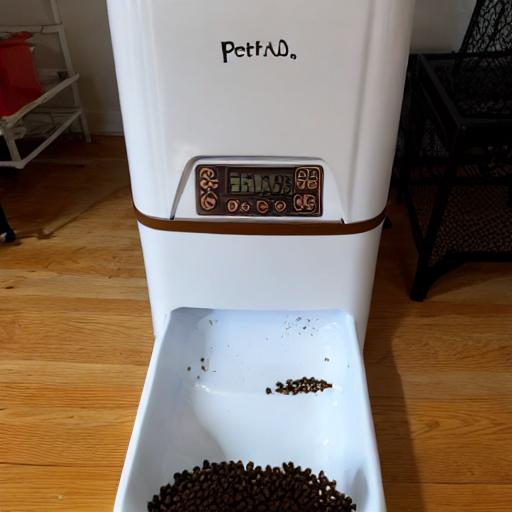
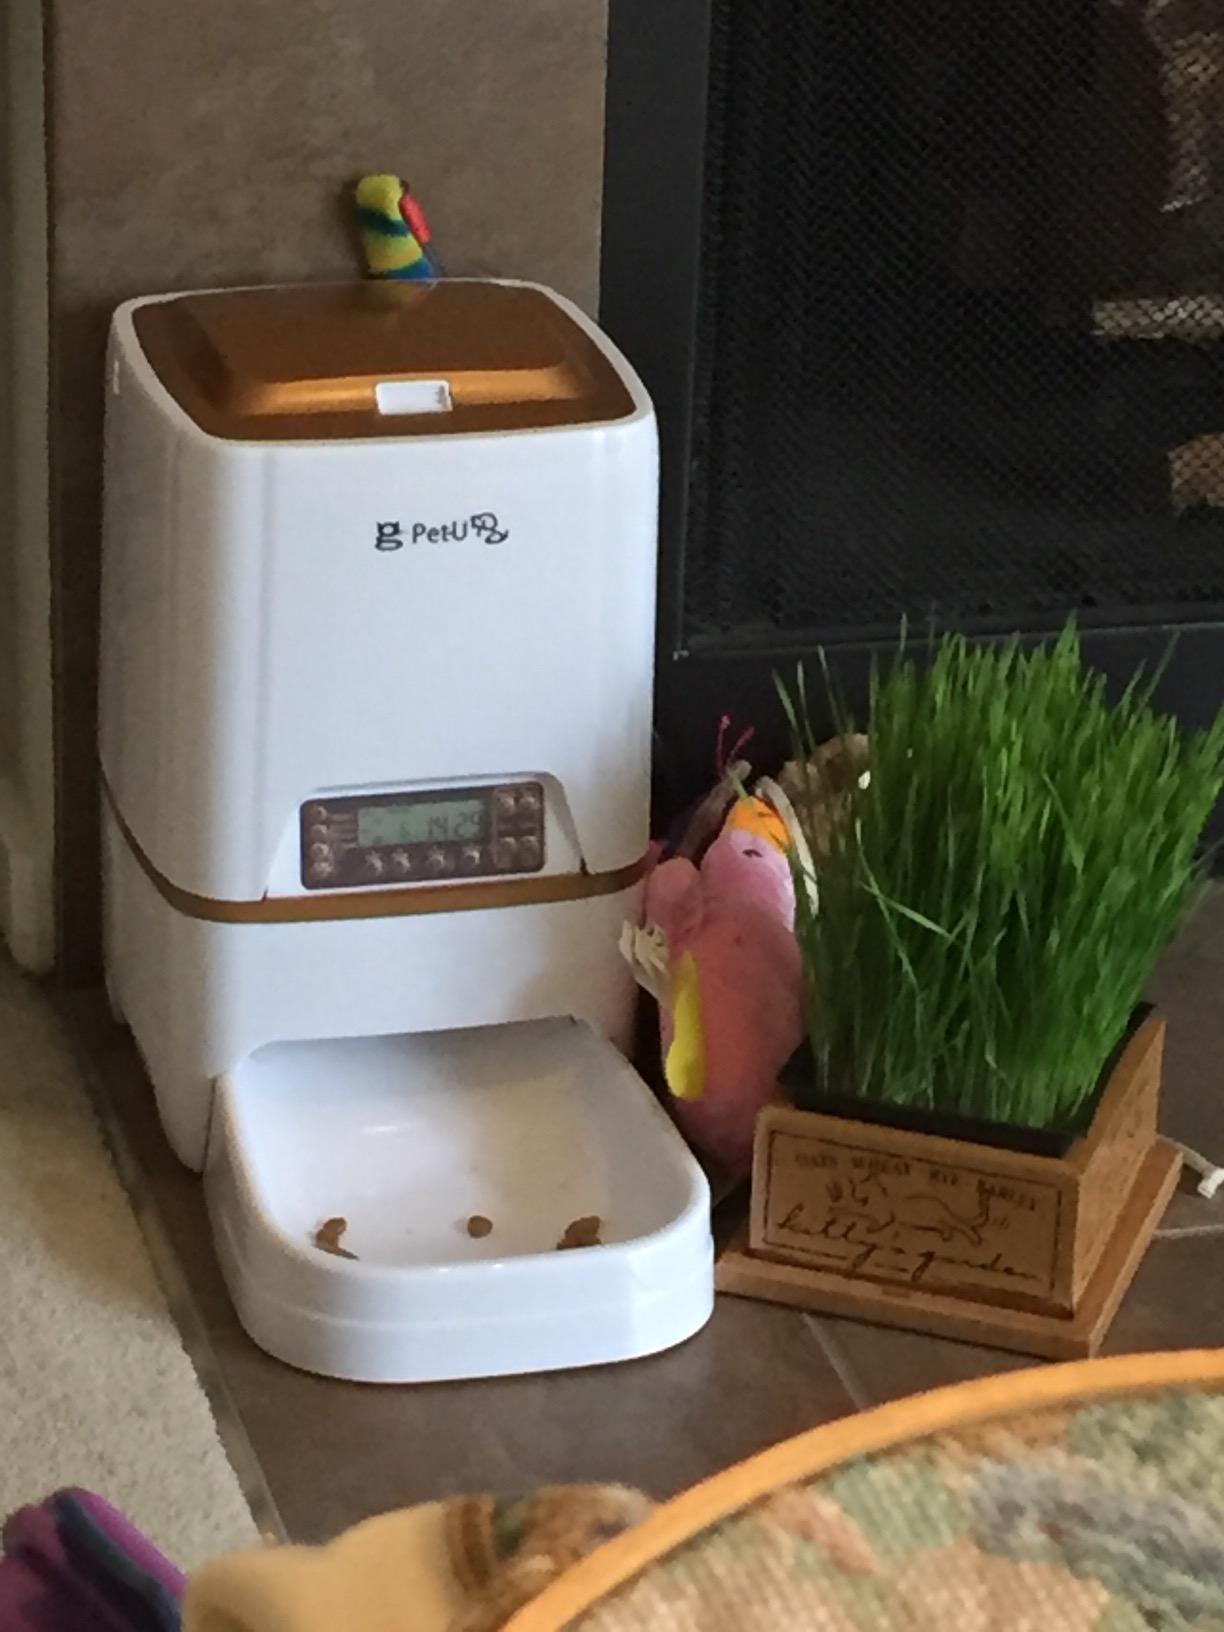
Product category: items_feeder
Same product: no